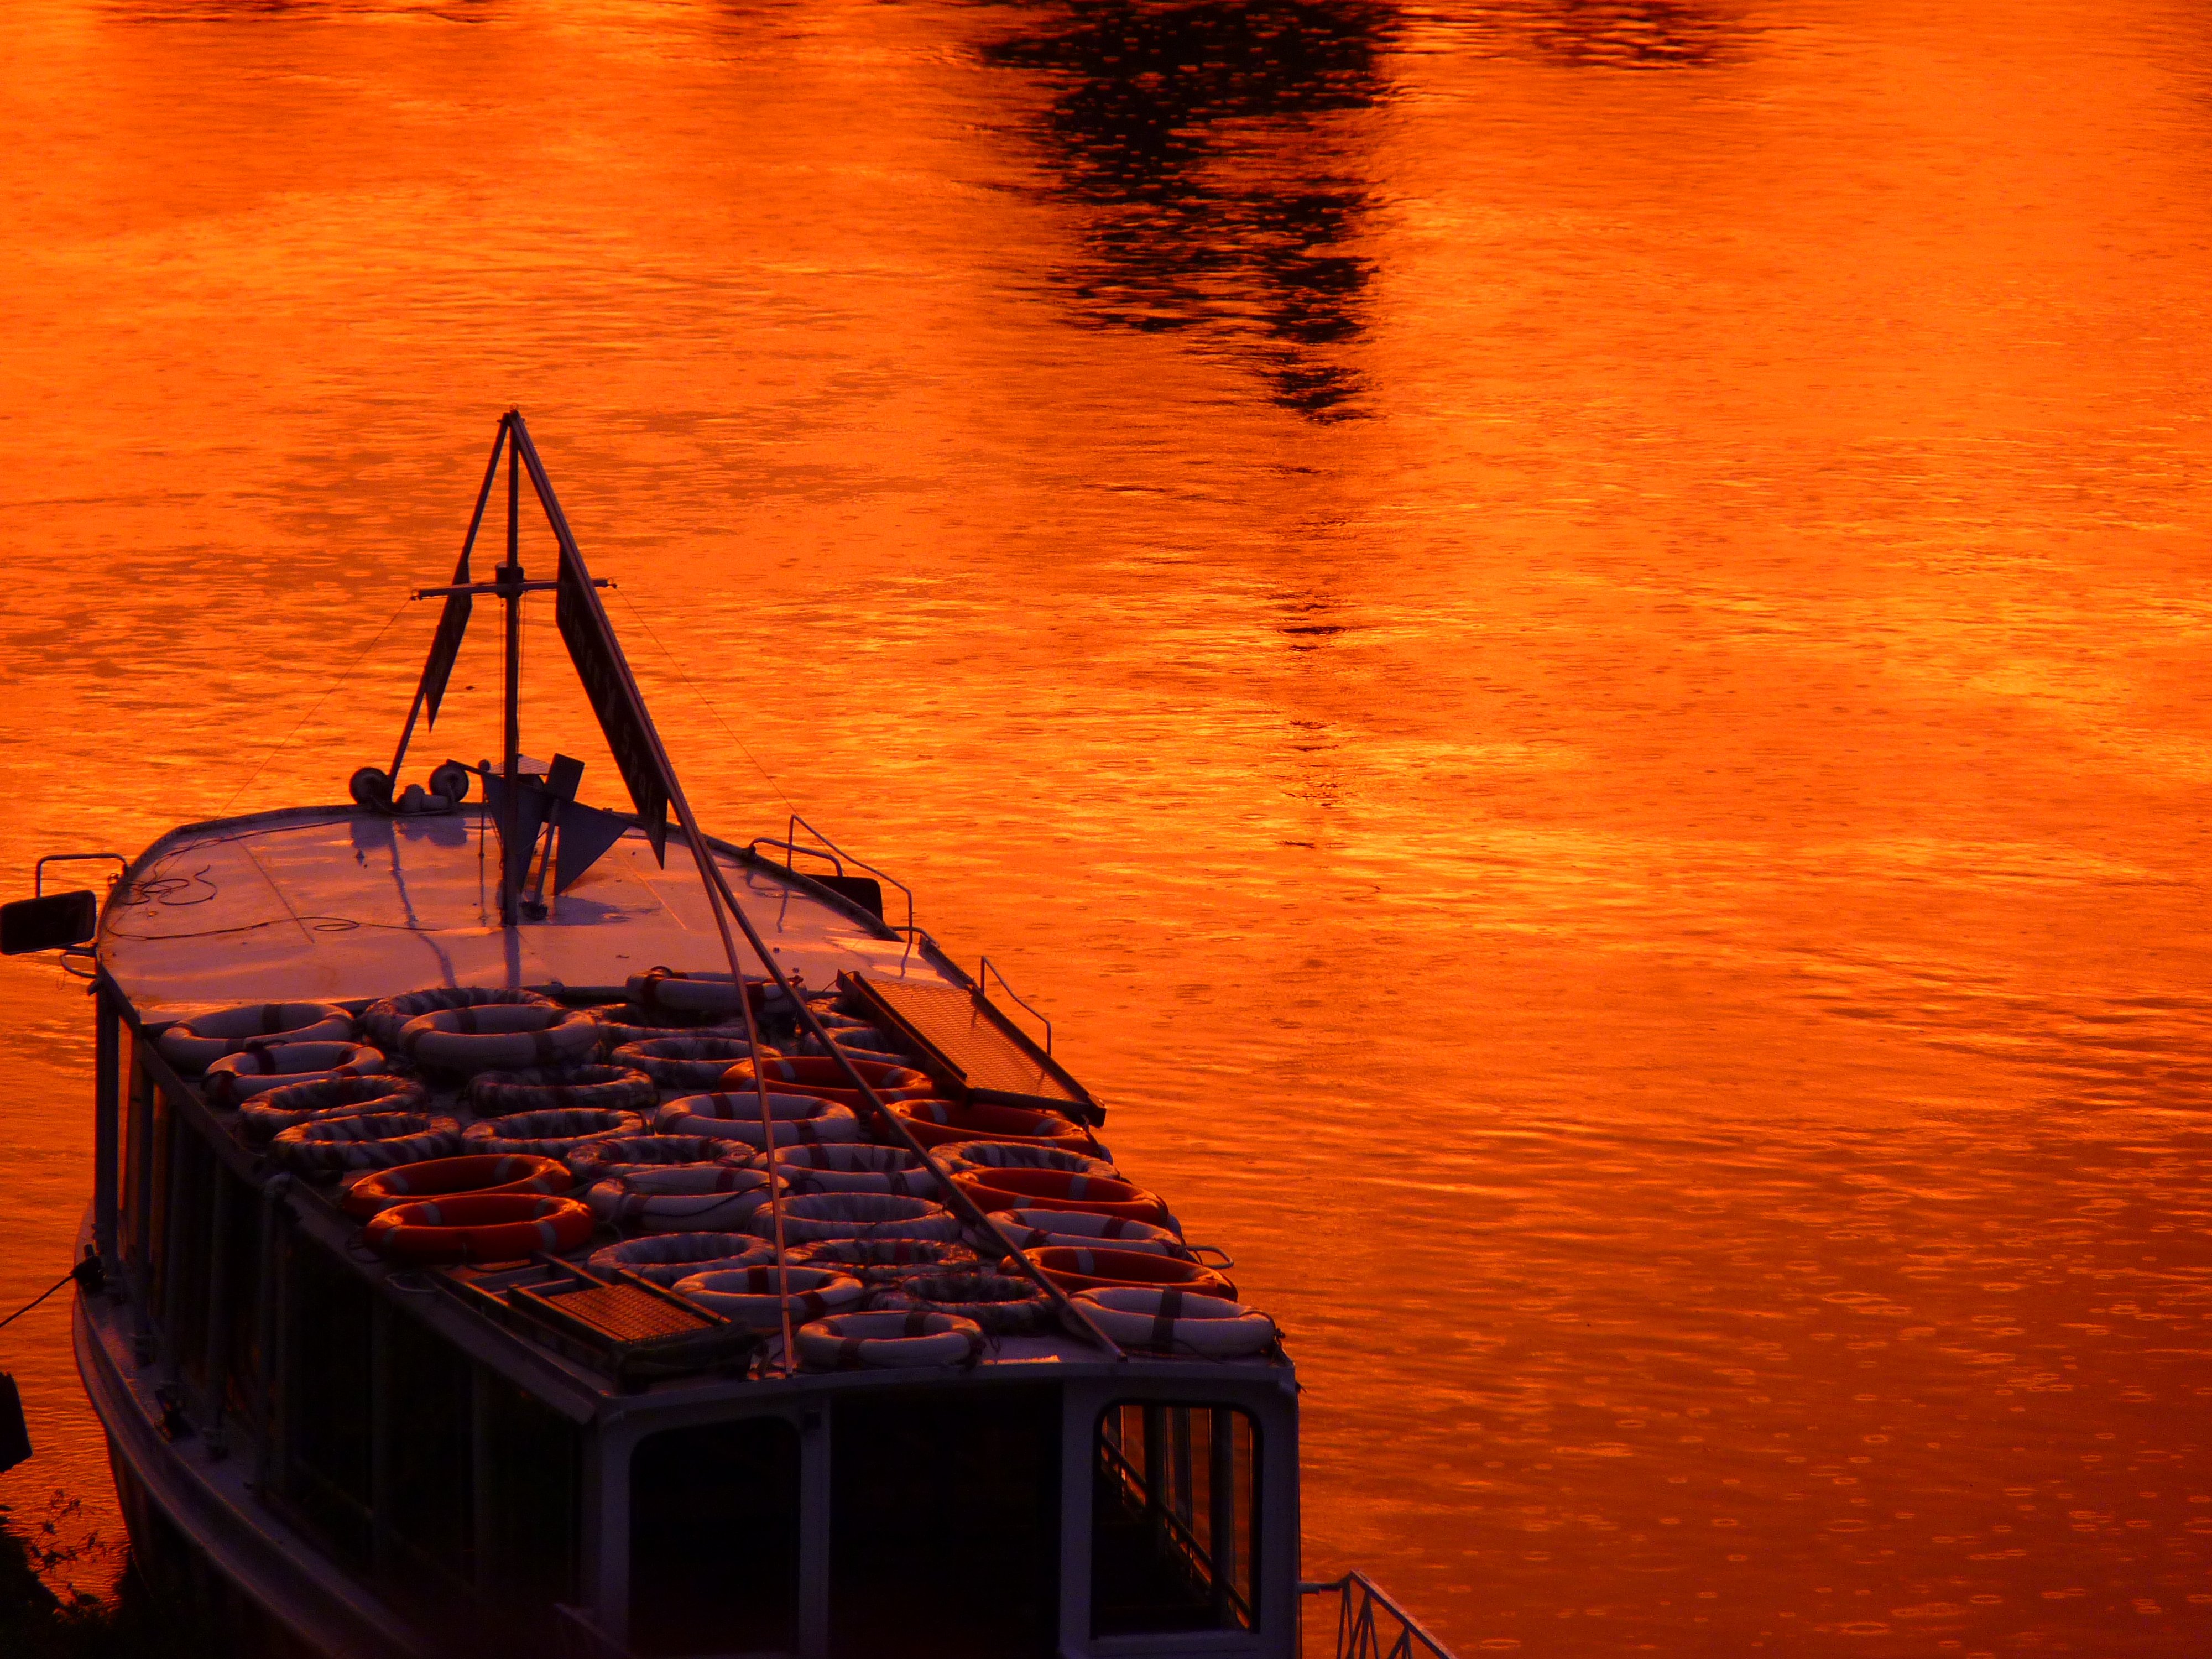
sea, water, sunrise, sunset, boat, night, sunlight, morning, dawn, dusk, boot, evening, orange, reflection, red, vehicle, watercraft, mood, afterglow